Irwin Library

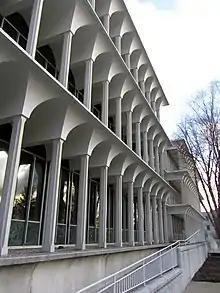
Irwin Library in 2012

The Irwin Library is one of the three libraries operated by Butler University, Indianapolis, United States. Minoru Yamasaki was the lead architect, and constructed the library in the architectural style of New Formalism. Construction of the library cost $2.25 million, of which $1.5 million was underwritten by the Irwin-Sweeney-Miller foundation. After construction was finished, the library's first day of operation was on September 9, 1963. The library was named in honor of William G. Irwin, who served as a trustee of Butler University from 1908 until his death in 1943.